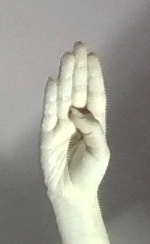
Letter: kaaf